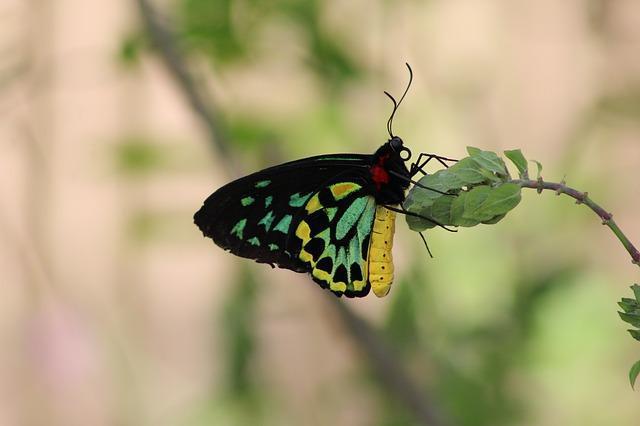
butterfly